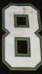
Number: 8